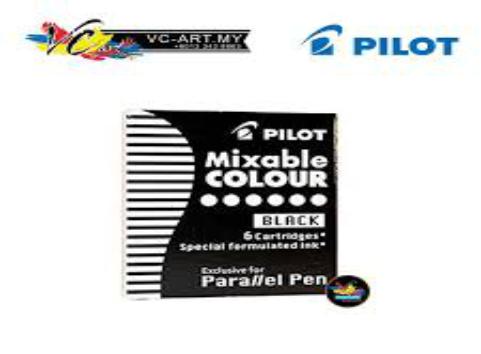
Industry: Necessities